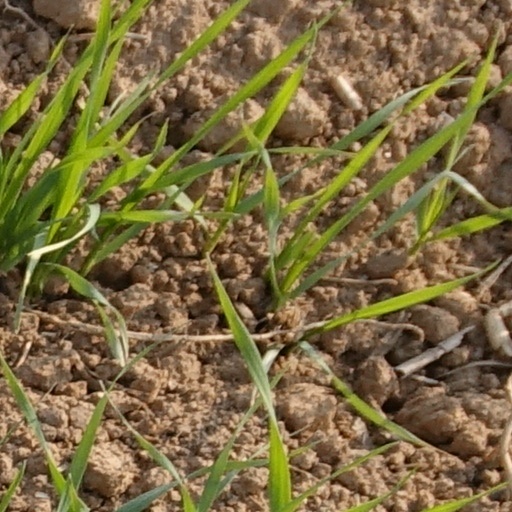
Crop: wheat